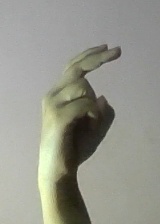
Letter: zay